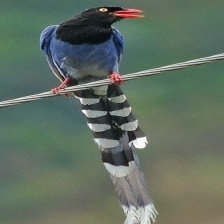
Species: TAIWAN MAGPIE
Scientific name: UROCISSA CAERULEA
ImageNet parent category: magpie